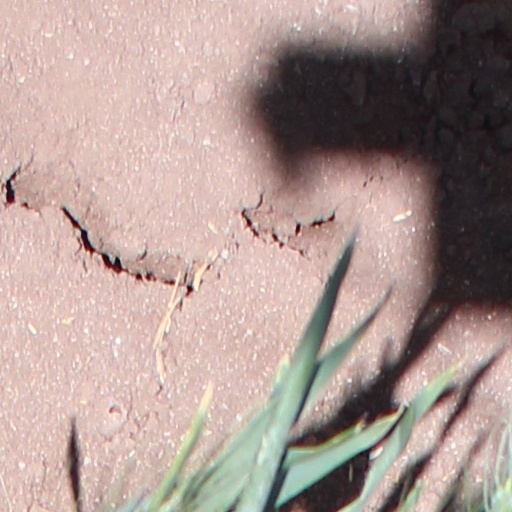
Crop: wheat